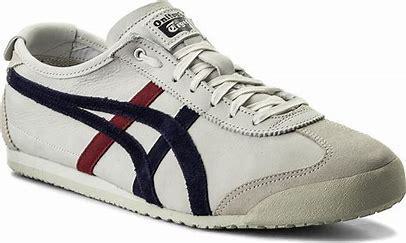
Brand: Asics
Model: Onitsuka Tiger Mexico 66